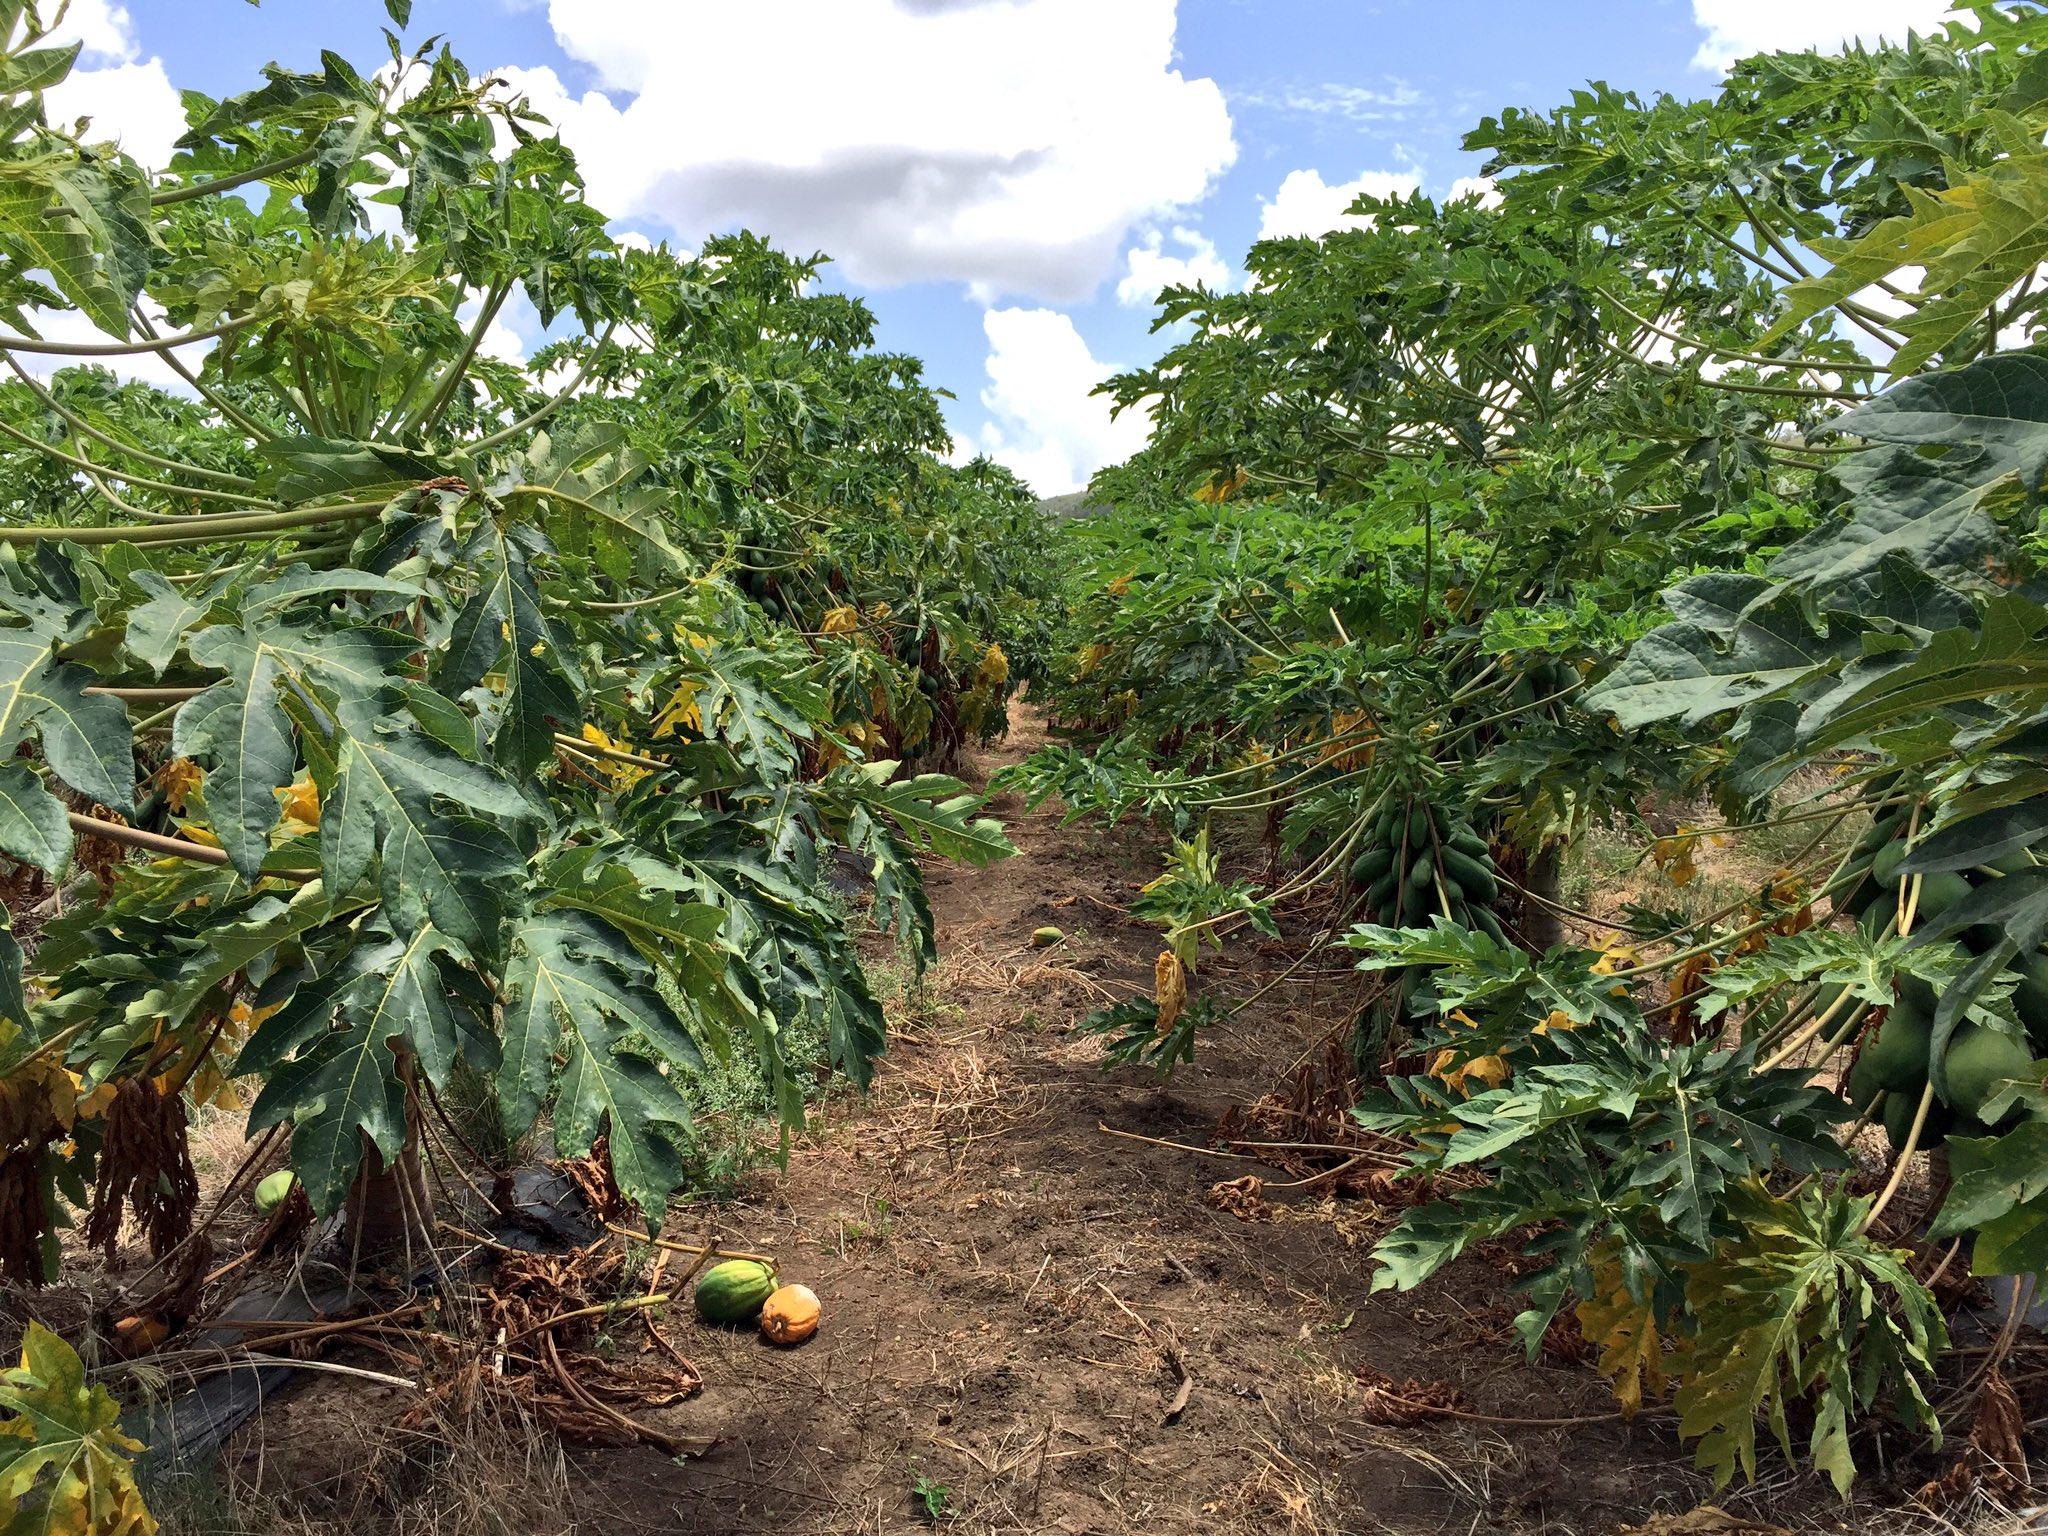
Mipapai iliyokomaa ikiwa na matunda mengi, imepangwa kwa mistari mizuri shambani ikiwa ni matokeo ya juhudi za wakulima, walitunza  shamba hilo kwa umakini mkubwa ili kuhakikisha uzalishaji mzuri wa bidhaa bora kwa matumizi binafsi au ya biashara.